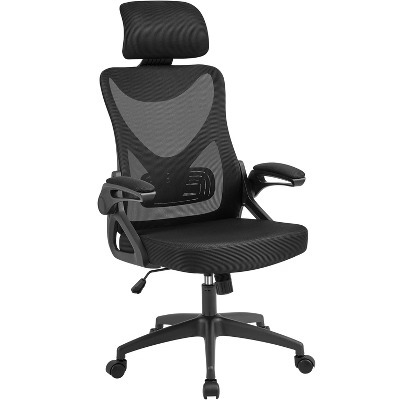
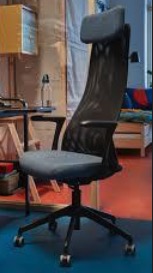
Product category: items_chair
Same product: no